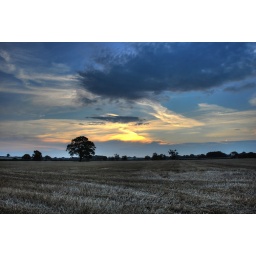
Early morning light, just after sunrise. The sky looked good and the tree stood out in the field.